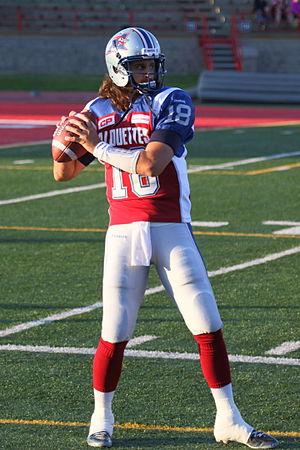
Jonathan Crompton, Alouettes de Montréal, lors d'un match préparatoire contre le Rouge et Noir d'Ottawa